Tegucigalpa

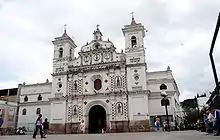
Los Dolores Church, built in 1735

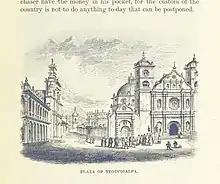
19th century Tegucigalpa, illustration in "The Capitals of Spanish America"

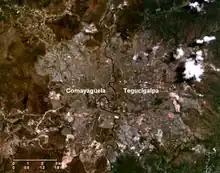
NASA satellite image showing the Choluteca River separating Tegucigalpa and Comayagüela

Tegucigalpa was founded by Spanish settlers as "Real de Minas de San Miguel de Tegucigalpa" on September 29, 1578, on the site of an existing native settlement of the Lenca and Tolupans. The first mayor of Tegucigalpa was "Juan de la Cueva", who took office in 1579. The Dolores Church (1735), the San Miguel Cathedral (1765), the "Casa de la Moneda" (1780), and the Immaculate Conception Church (1788) were some of the first important buildings constructed.